Klamathon Fire

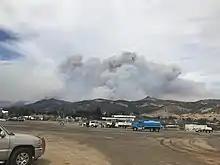
The Klamathon Fire on July 9, 2018

The Klamathon Fire was a wildfire in Siskiyou County south of Hornbrook, California in the United States. The fire was reported on July 5, 2018 and was contained on July 21, after burning . The fire threatened private timber lands along the California-Oregon border; public lands in the Klamath National Forest; Rogue River-Siskiyou National Forest; Jackson County, Oregon; communities of Hornbrook and Hilt, California; and Colestin, Oregon. It destroyed 82 structures, damaged 12 structures, injured three firefighters, and killed one civilian.